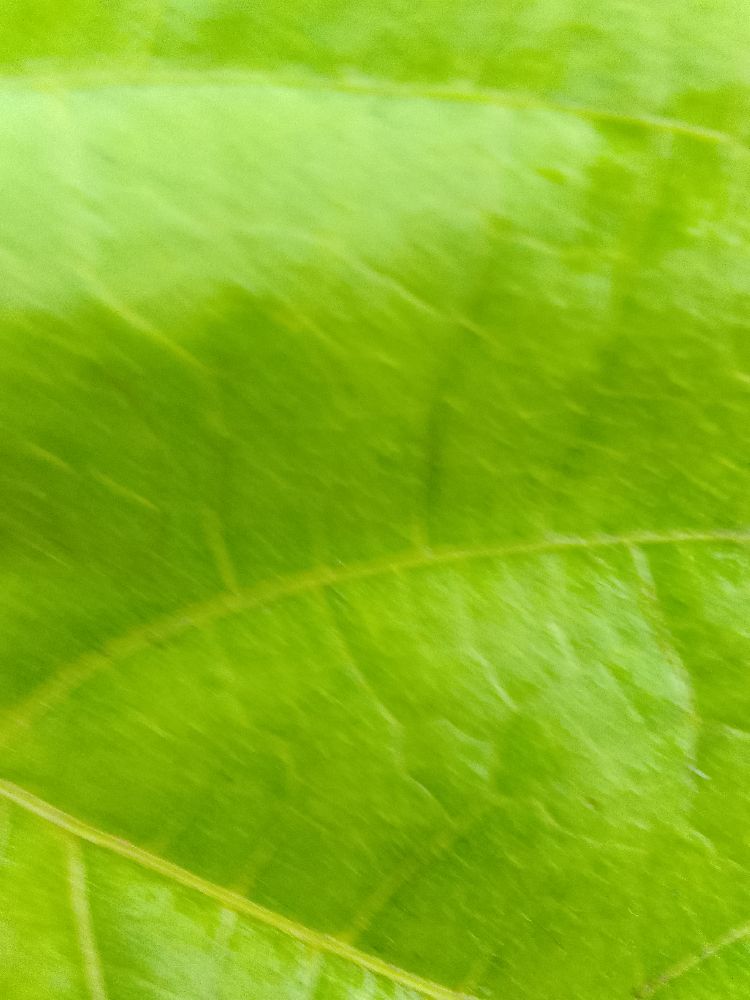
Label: healthy